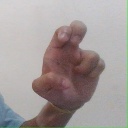
अक्षर: अ